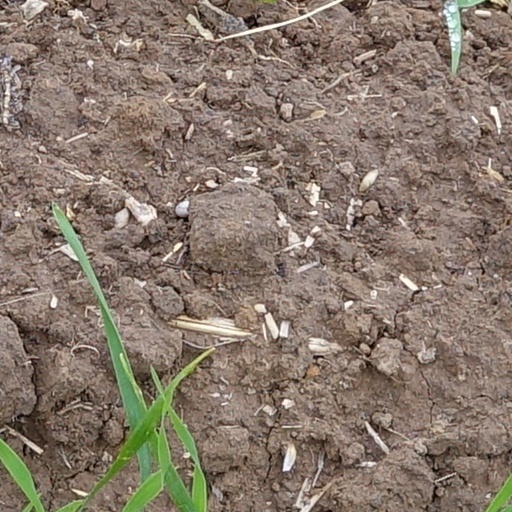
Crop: wheat